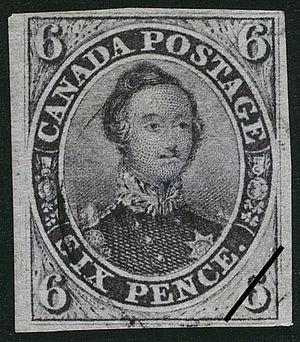
Timbre poste de la province du Canada
L'histoire postale et philatélique du Canada concerne les territoires qui ont formé le Canada d'aujourd'hui. Avant de joindre la confédération canadienne, les colonies britanniques qu'étaient la Colombie-Britannique et l'île de Vancouver, l'Ile-du-Prince-Edouard, la Nouvelle-Écosse, le Nouveau-Brunswick et Terre-Neuve ont émis des timbres à leur nom.